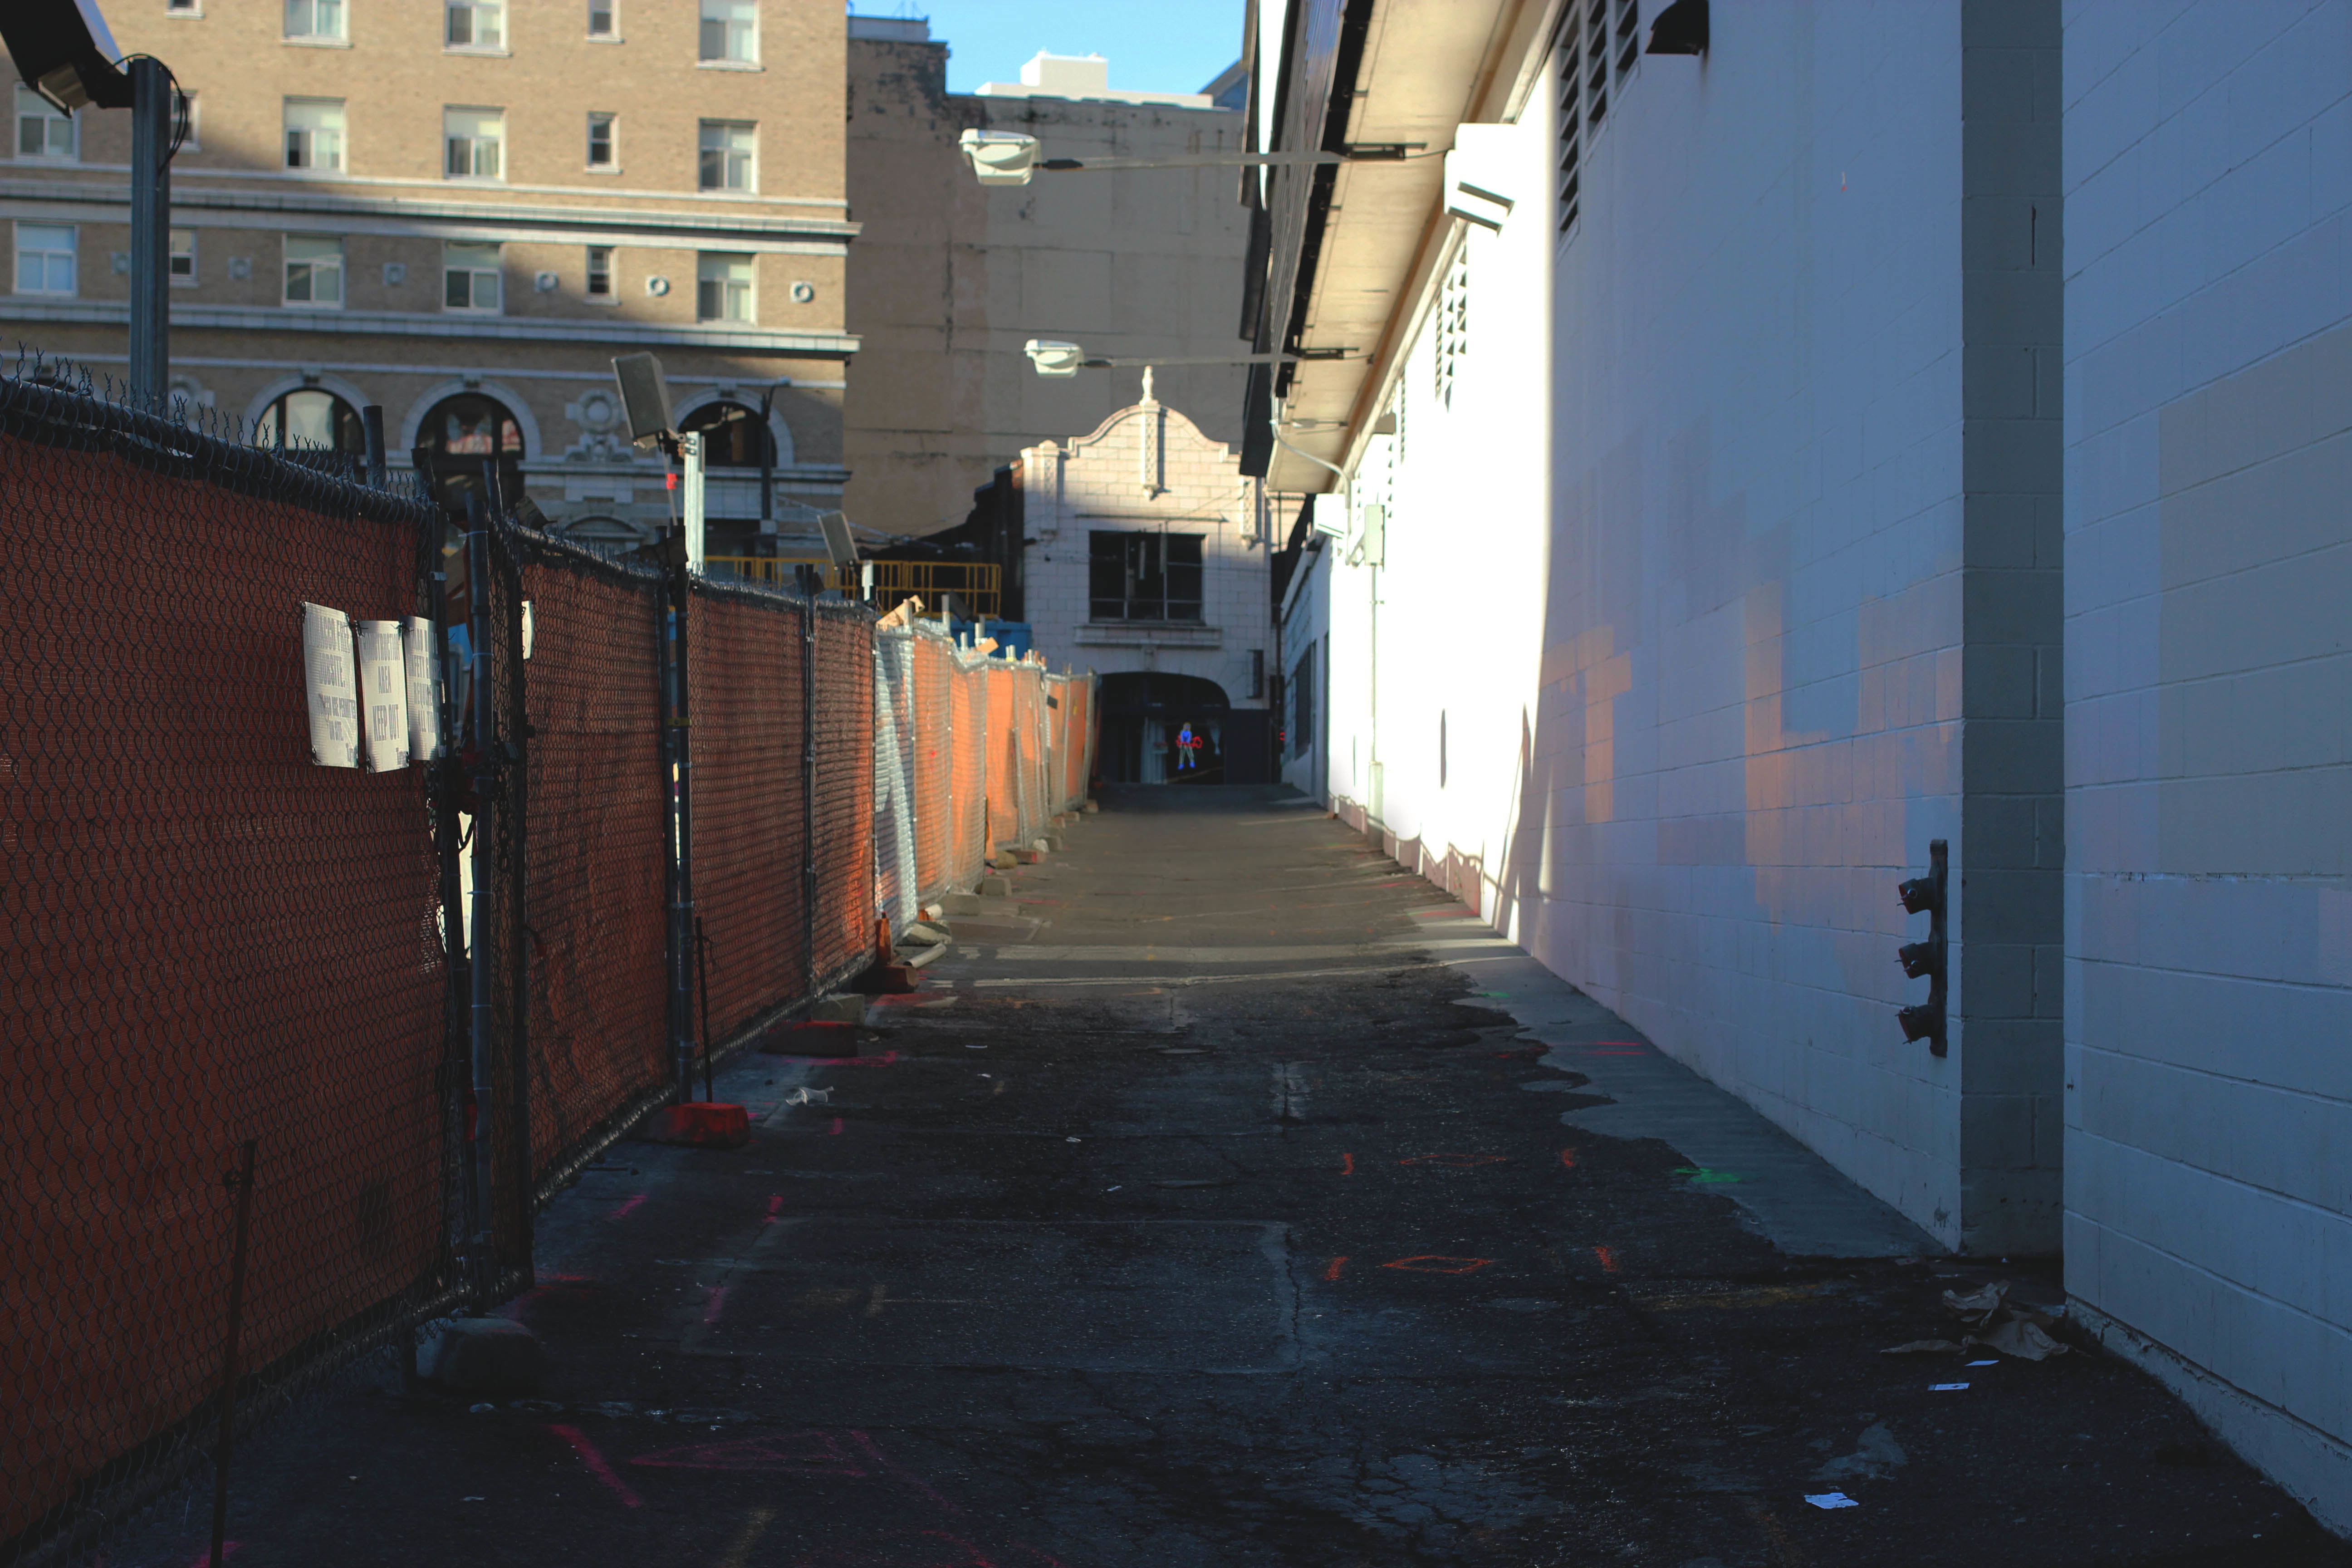
road, street, house, town, alley, lane, infrastructure, screenshot, urban area, residential area